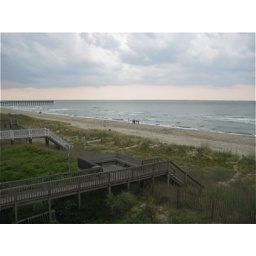
The sky, ocean, beach from our ocean front beach house vantage point in Holden Beach, North Carolina, 2008